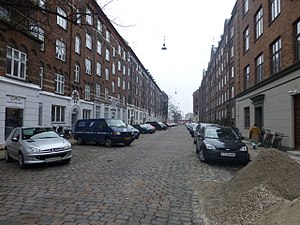
Asger Rygs Gade
Asger Rygs Gade,
Asger Rygs Gade er en gade på Vesterbro i København, der går fra Sønder Boulevard til Ingerslevsgade. Den blev navngivet i 1907 efter den sjællandske stormand Asser Rig, der var far til Absalon og Esbern Snare. Gaden indgår i en gruppe af gader, der er opkaldt efter personer fra Saxos Danmarkshistorie.